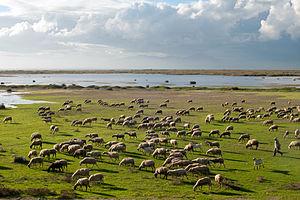
Un troupeau de chèvres et de moutons, mené par son berger. Lac Vistonia, Préfecture de Rhodope, Thrace, Grèce.
Le parc national de Macédoine-Orientale-et-Thrace est un parc national situé dans le nord-est de la Grèce. Créé en 2008, il rassemble la plus grande superficie de zones humides d'importance internationale concernées par la convention de Ramsar en Grèce.
La culture de l'honneur est une culture qui accorde une grande importance à la réputation de l’individu ainsi qu’à celle de sa famille. On la retrouve dans diverses régions du monde. Même si certaines différences sont à noter en fonction des pays, il existe aussi des caractéristiques communes. Elle proviendrait de sociétés d’élevage dans lesquelles les bergers doivent pouvoir faire preuve de violence pour protéger leur bétail et continuerait à persister car il existerait un renforcement social des normes liées à l’honneur. Ces dernières sont associées à l’identité du groupe et attribuées tant aux hommes qu’aux femmes.